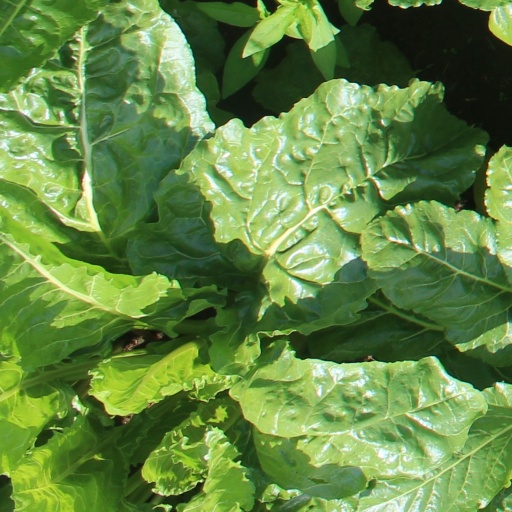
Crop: sugar beet